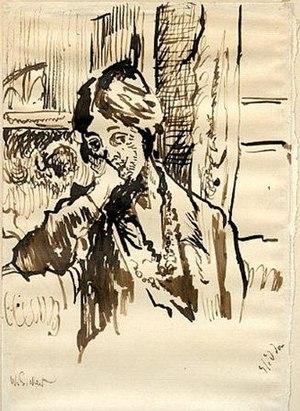
Katie Edith Gliddon est une aquarelliste et suffragette britannique. Elle est membre de la Women's Social and Political Union WSPU} pour laquelle elle fait campagne pour laquelle elle est emprisonnée à la prison de Holloway en 1912. Spécialisée dans la peinture de fleurs, dans ses dernières années, elle est professeure de peinture et de dessin.